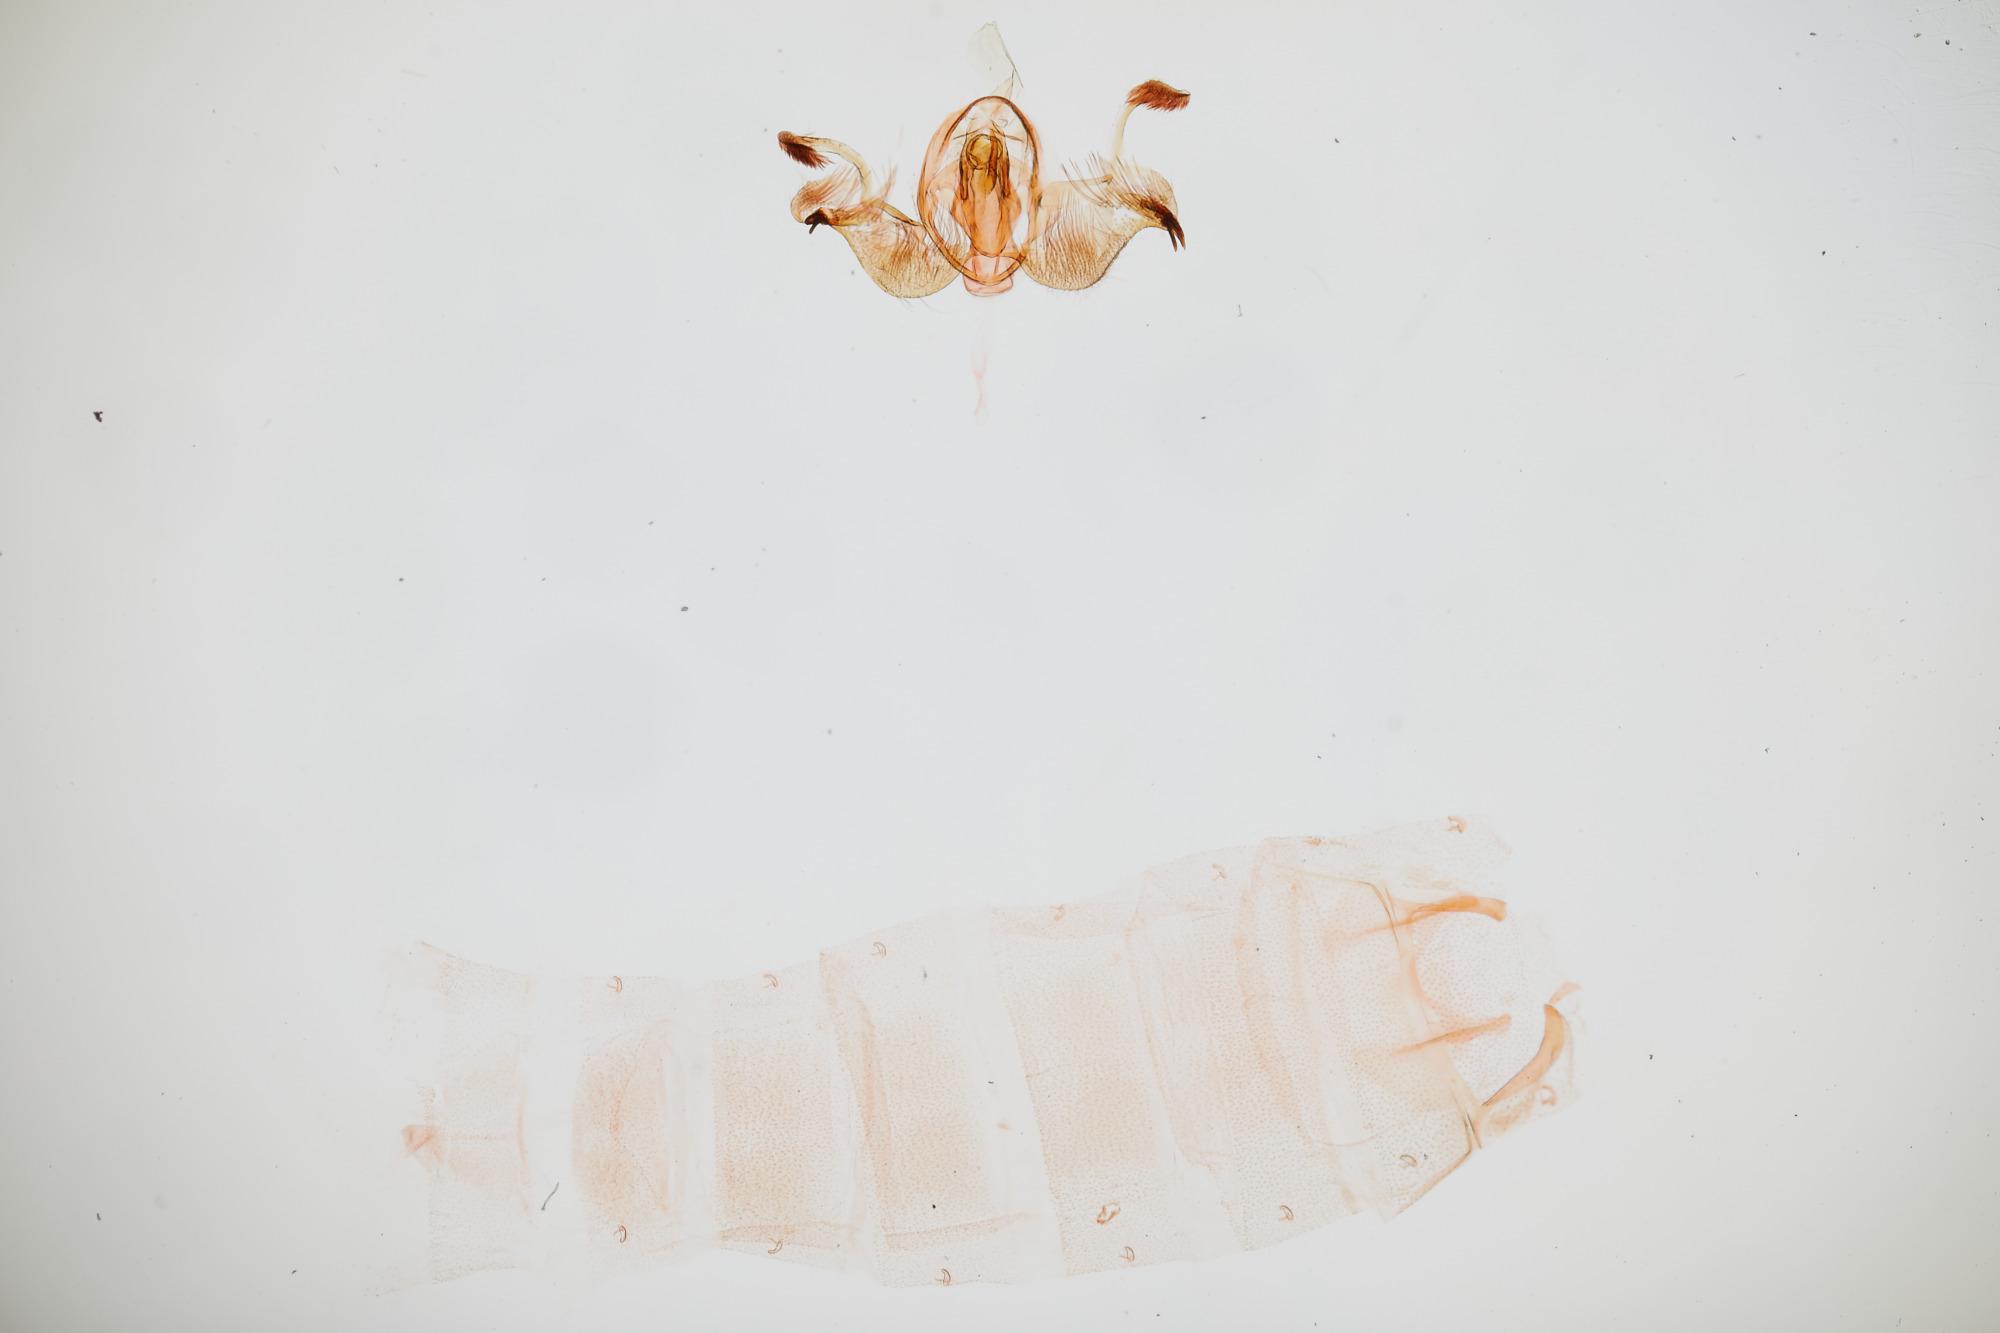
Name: Ethmia penthica
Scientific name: Ethmia penthica Walsingham, 1912
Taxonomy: Animalia, Arthropoda, Insecta, Lepidoptera, Glossata, Depressariidae, Ethmiinae
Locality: [Not Stated], Oaxaca, Mexico
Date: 1931